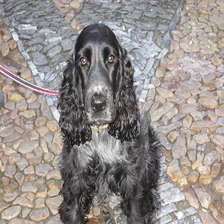
Species: dog
Breed: english cocker spaniel